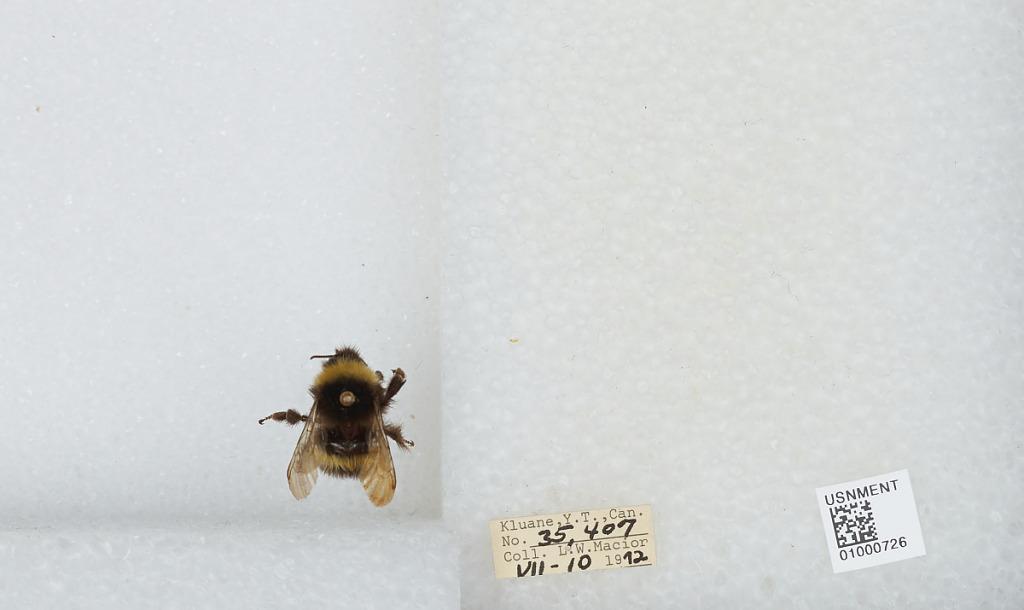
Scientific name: Bombus (Bombus) lucorum (Linnaeus)
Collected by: L. Macior
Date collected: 1972-7-10
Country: Canada
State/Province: Yukon Territory
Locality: Kluane
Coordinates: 60.75, -139.5